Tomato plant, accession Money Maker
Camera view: horizontal (90 deg, fisheye); turntable rotation: 240 degrees
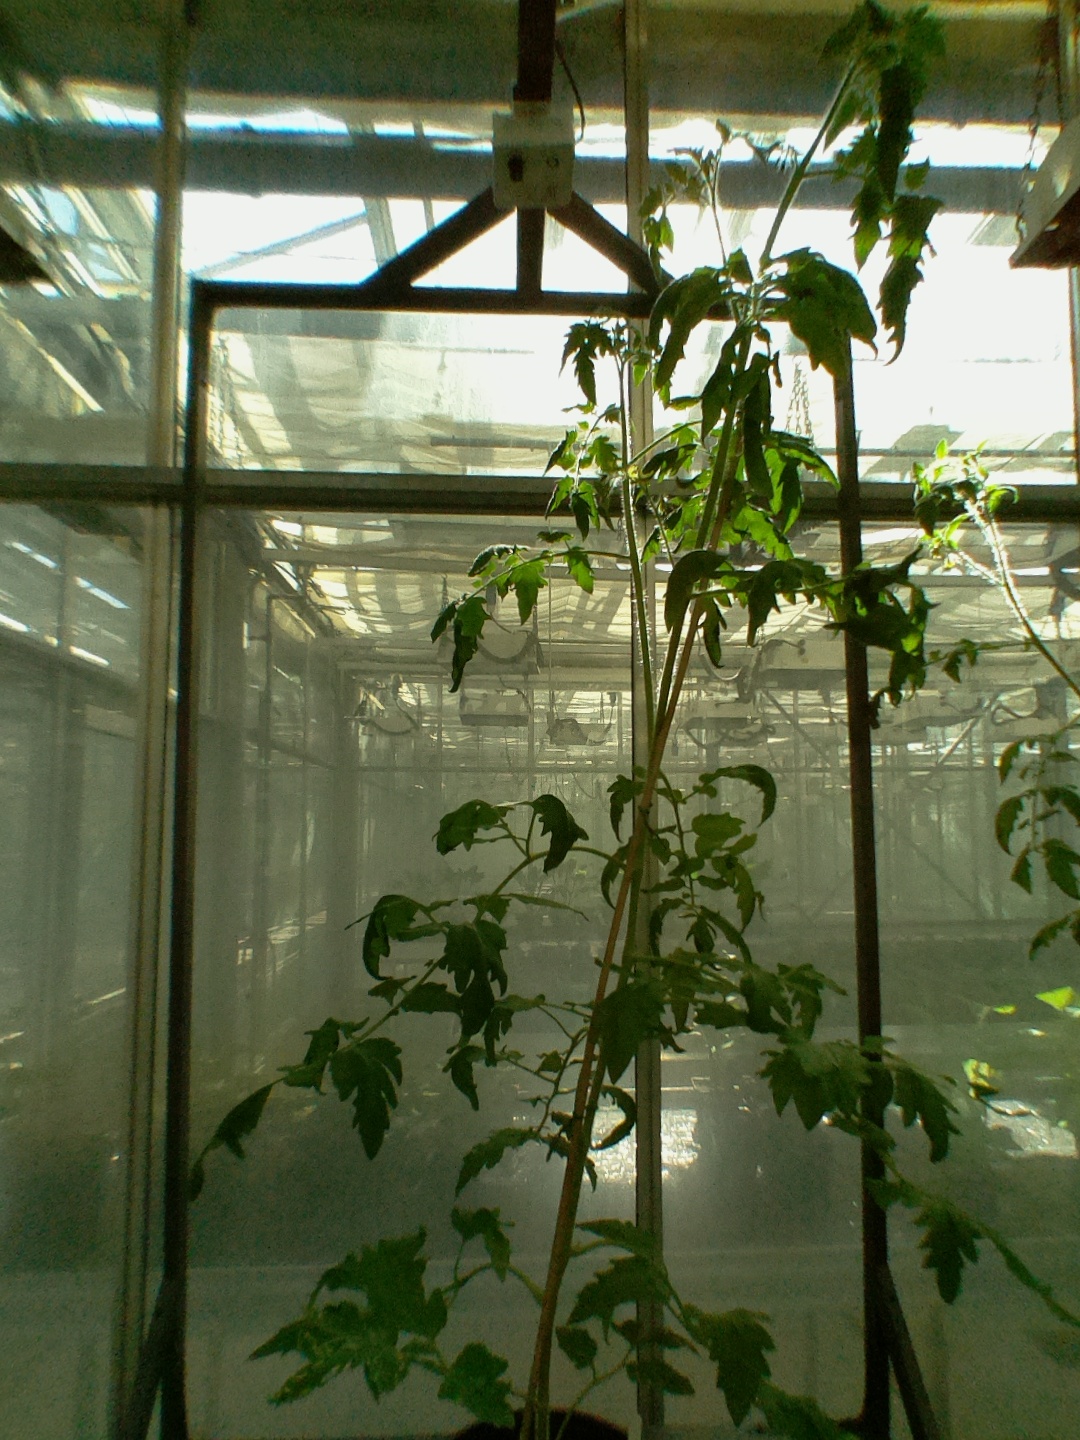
BBCH growth stage 66: Full flowering, 60%-70% of flowers open, more petals falling